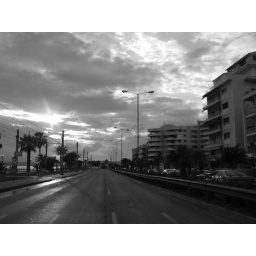
faliron the road near the beach